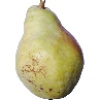
Label: pear_williams